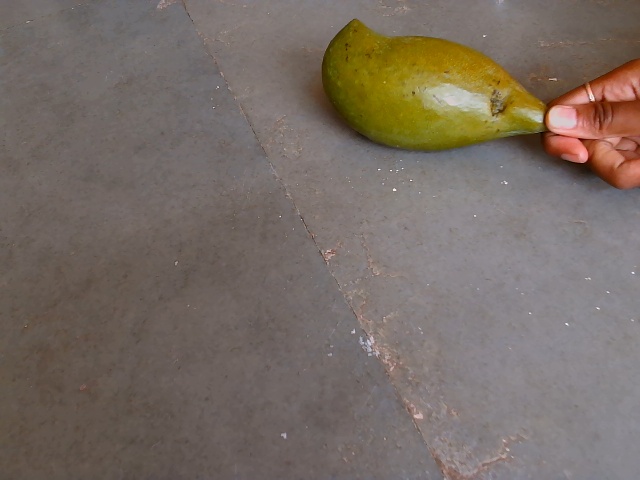
Label: Raw_Mango